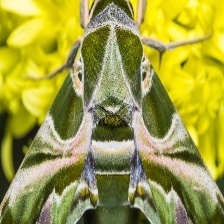
Species: OLEANDER HAWK MOTH